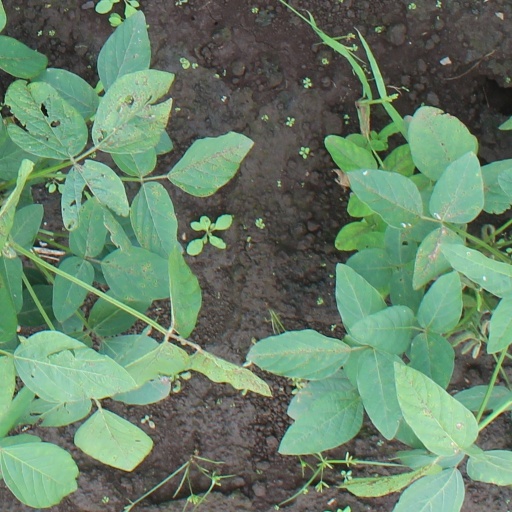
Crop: soybean